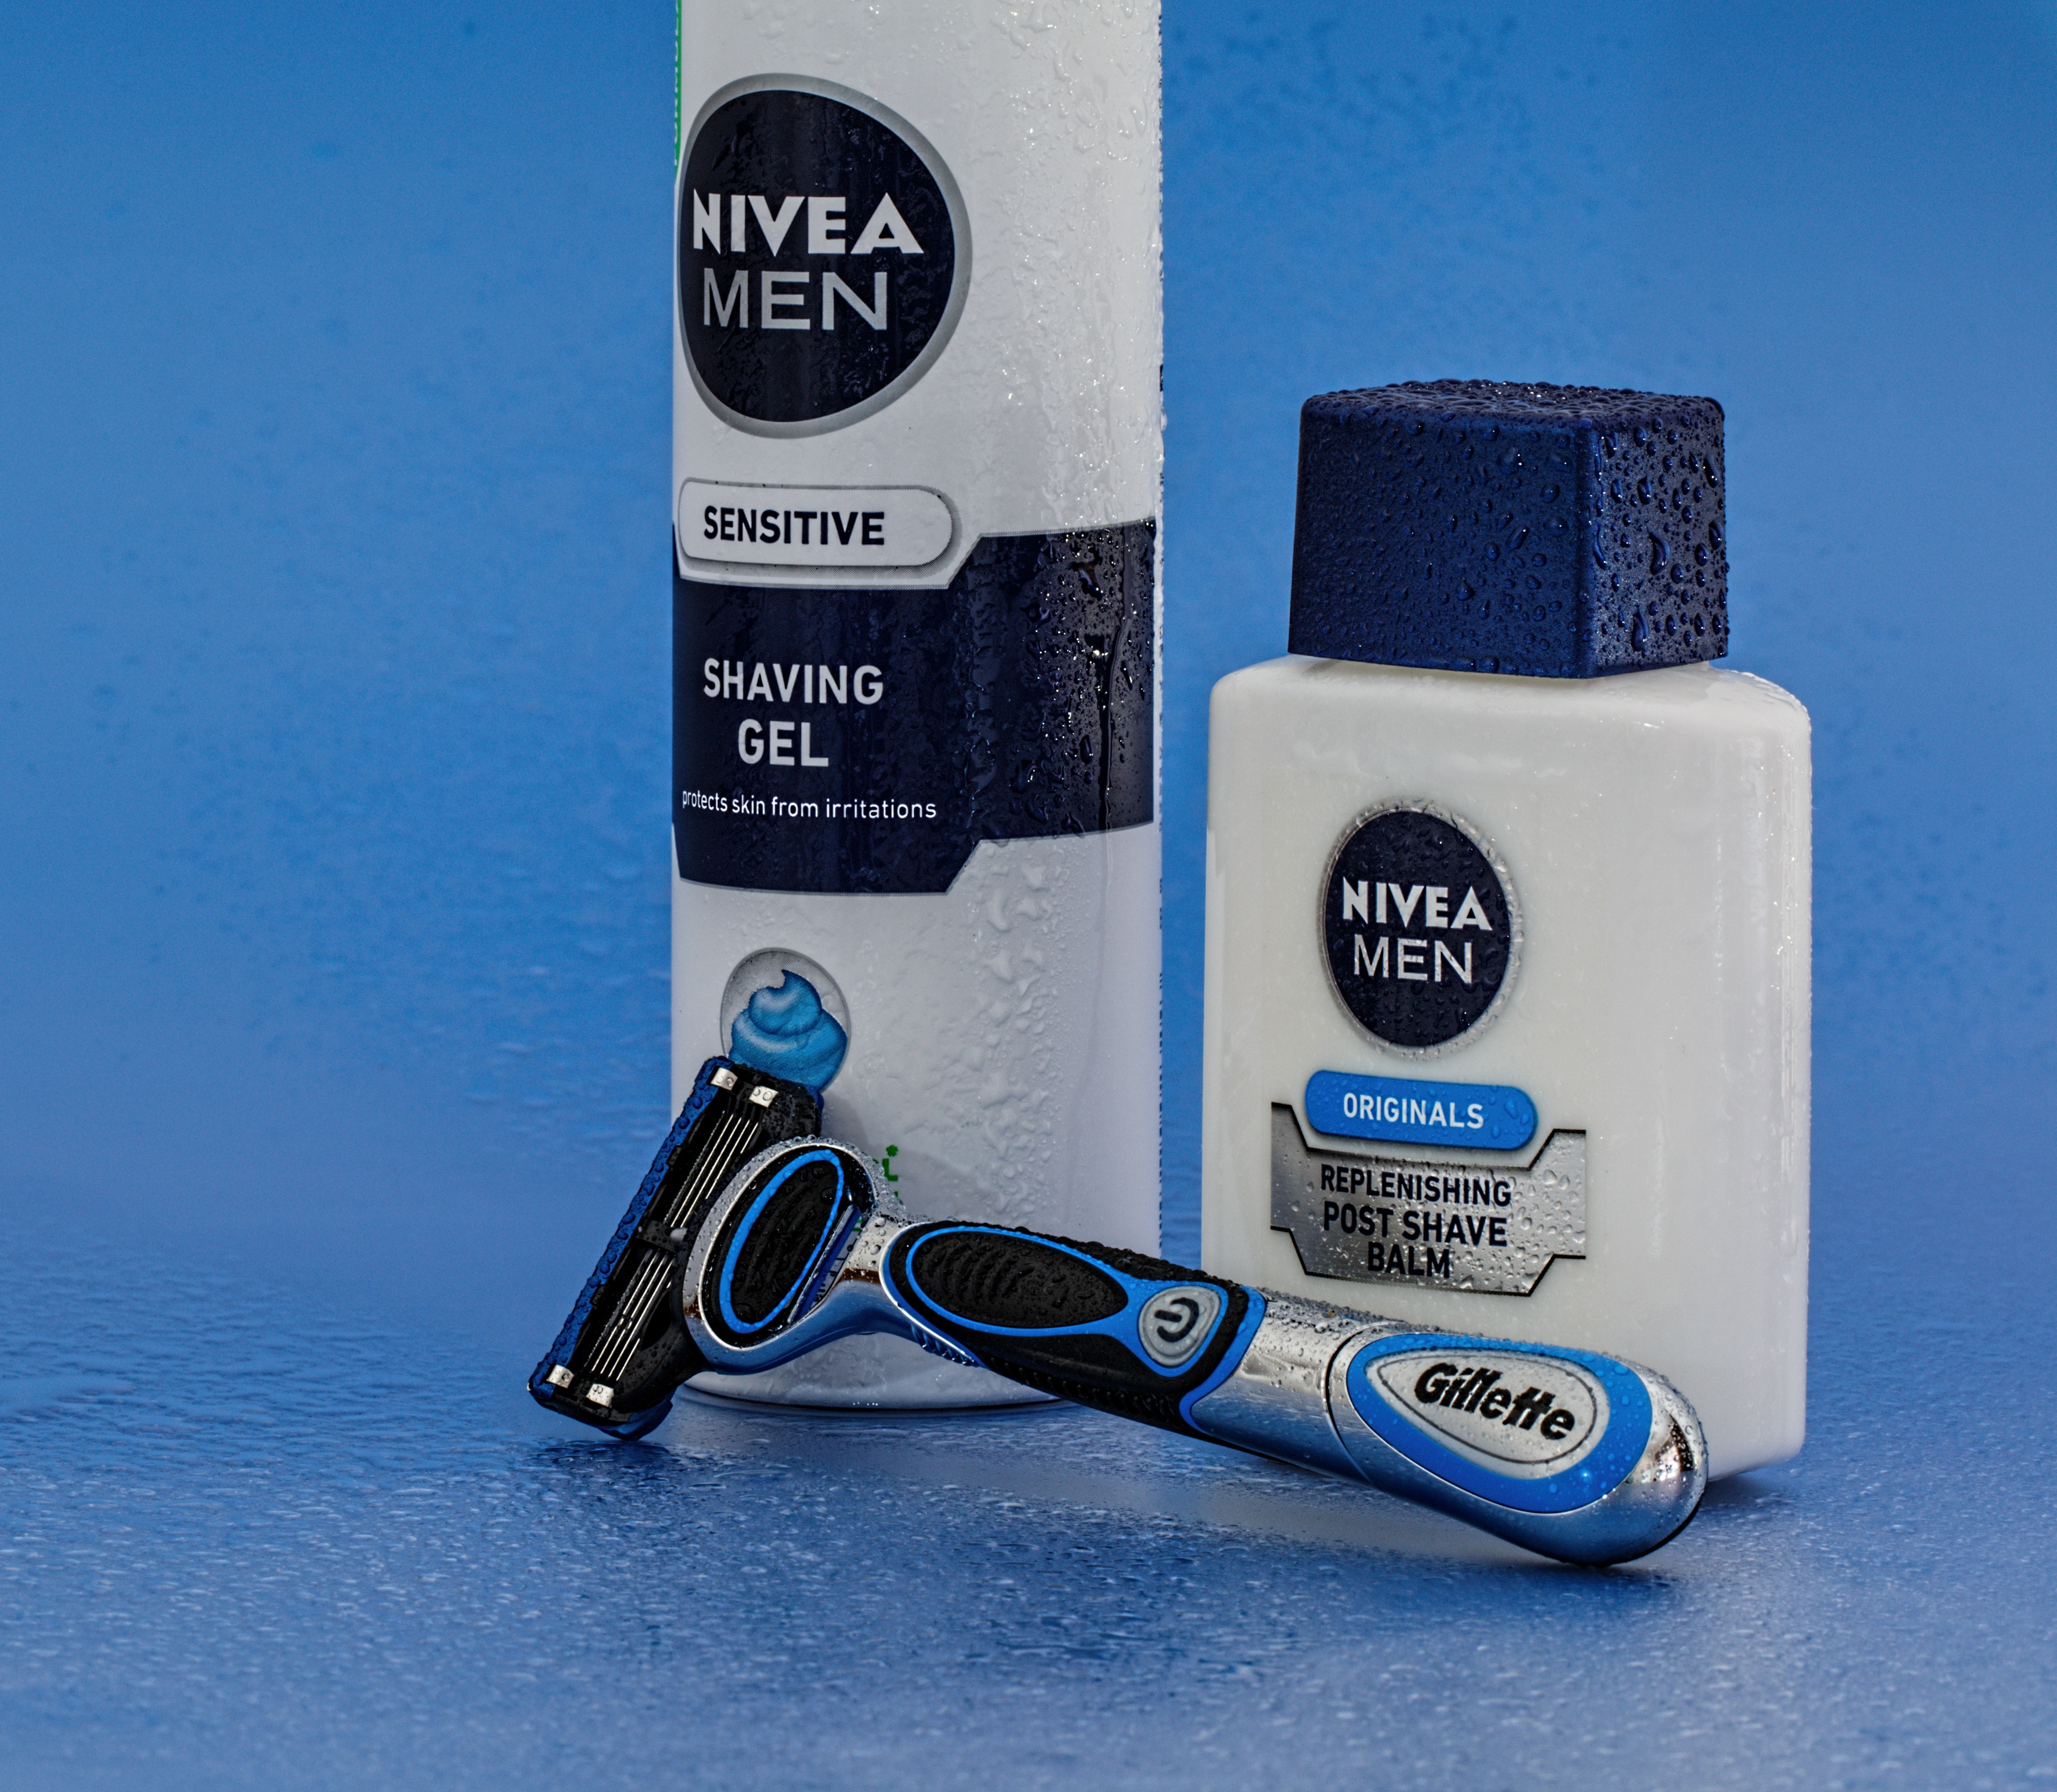
hand, clean, blue, arm, shaving, bathroom, balm, hygiene, skincare, shave, razor, aftershave, shaving cream, skin balm